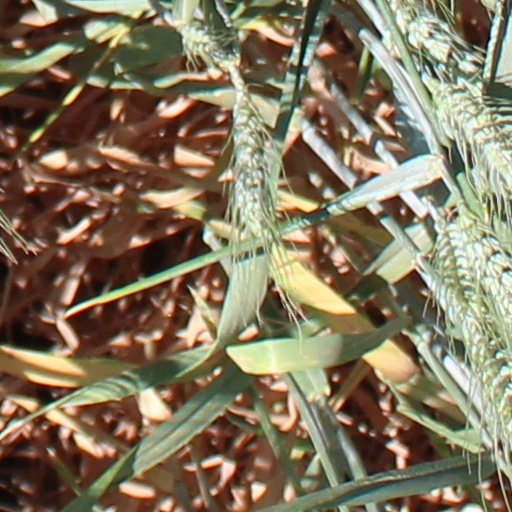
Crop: wheat